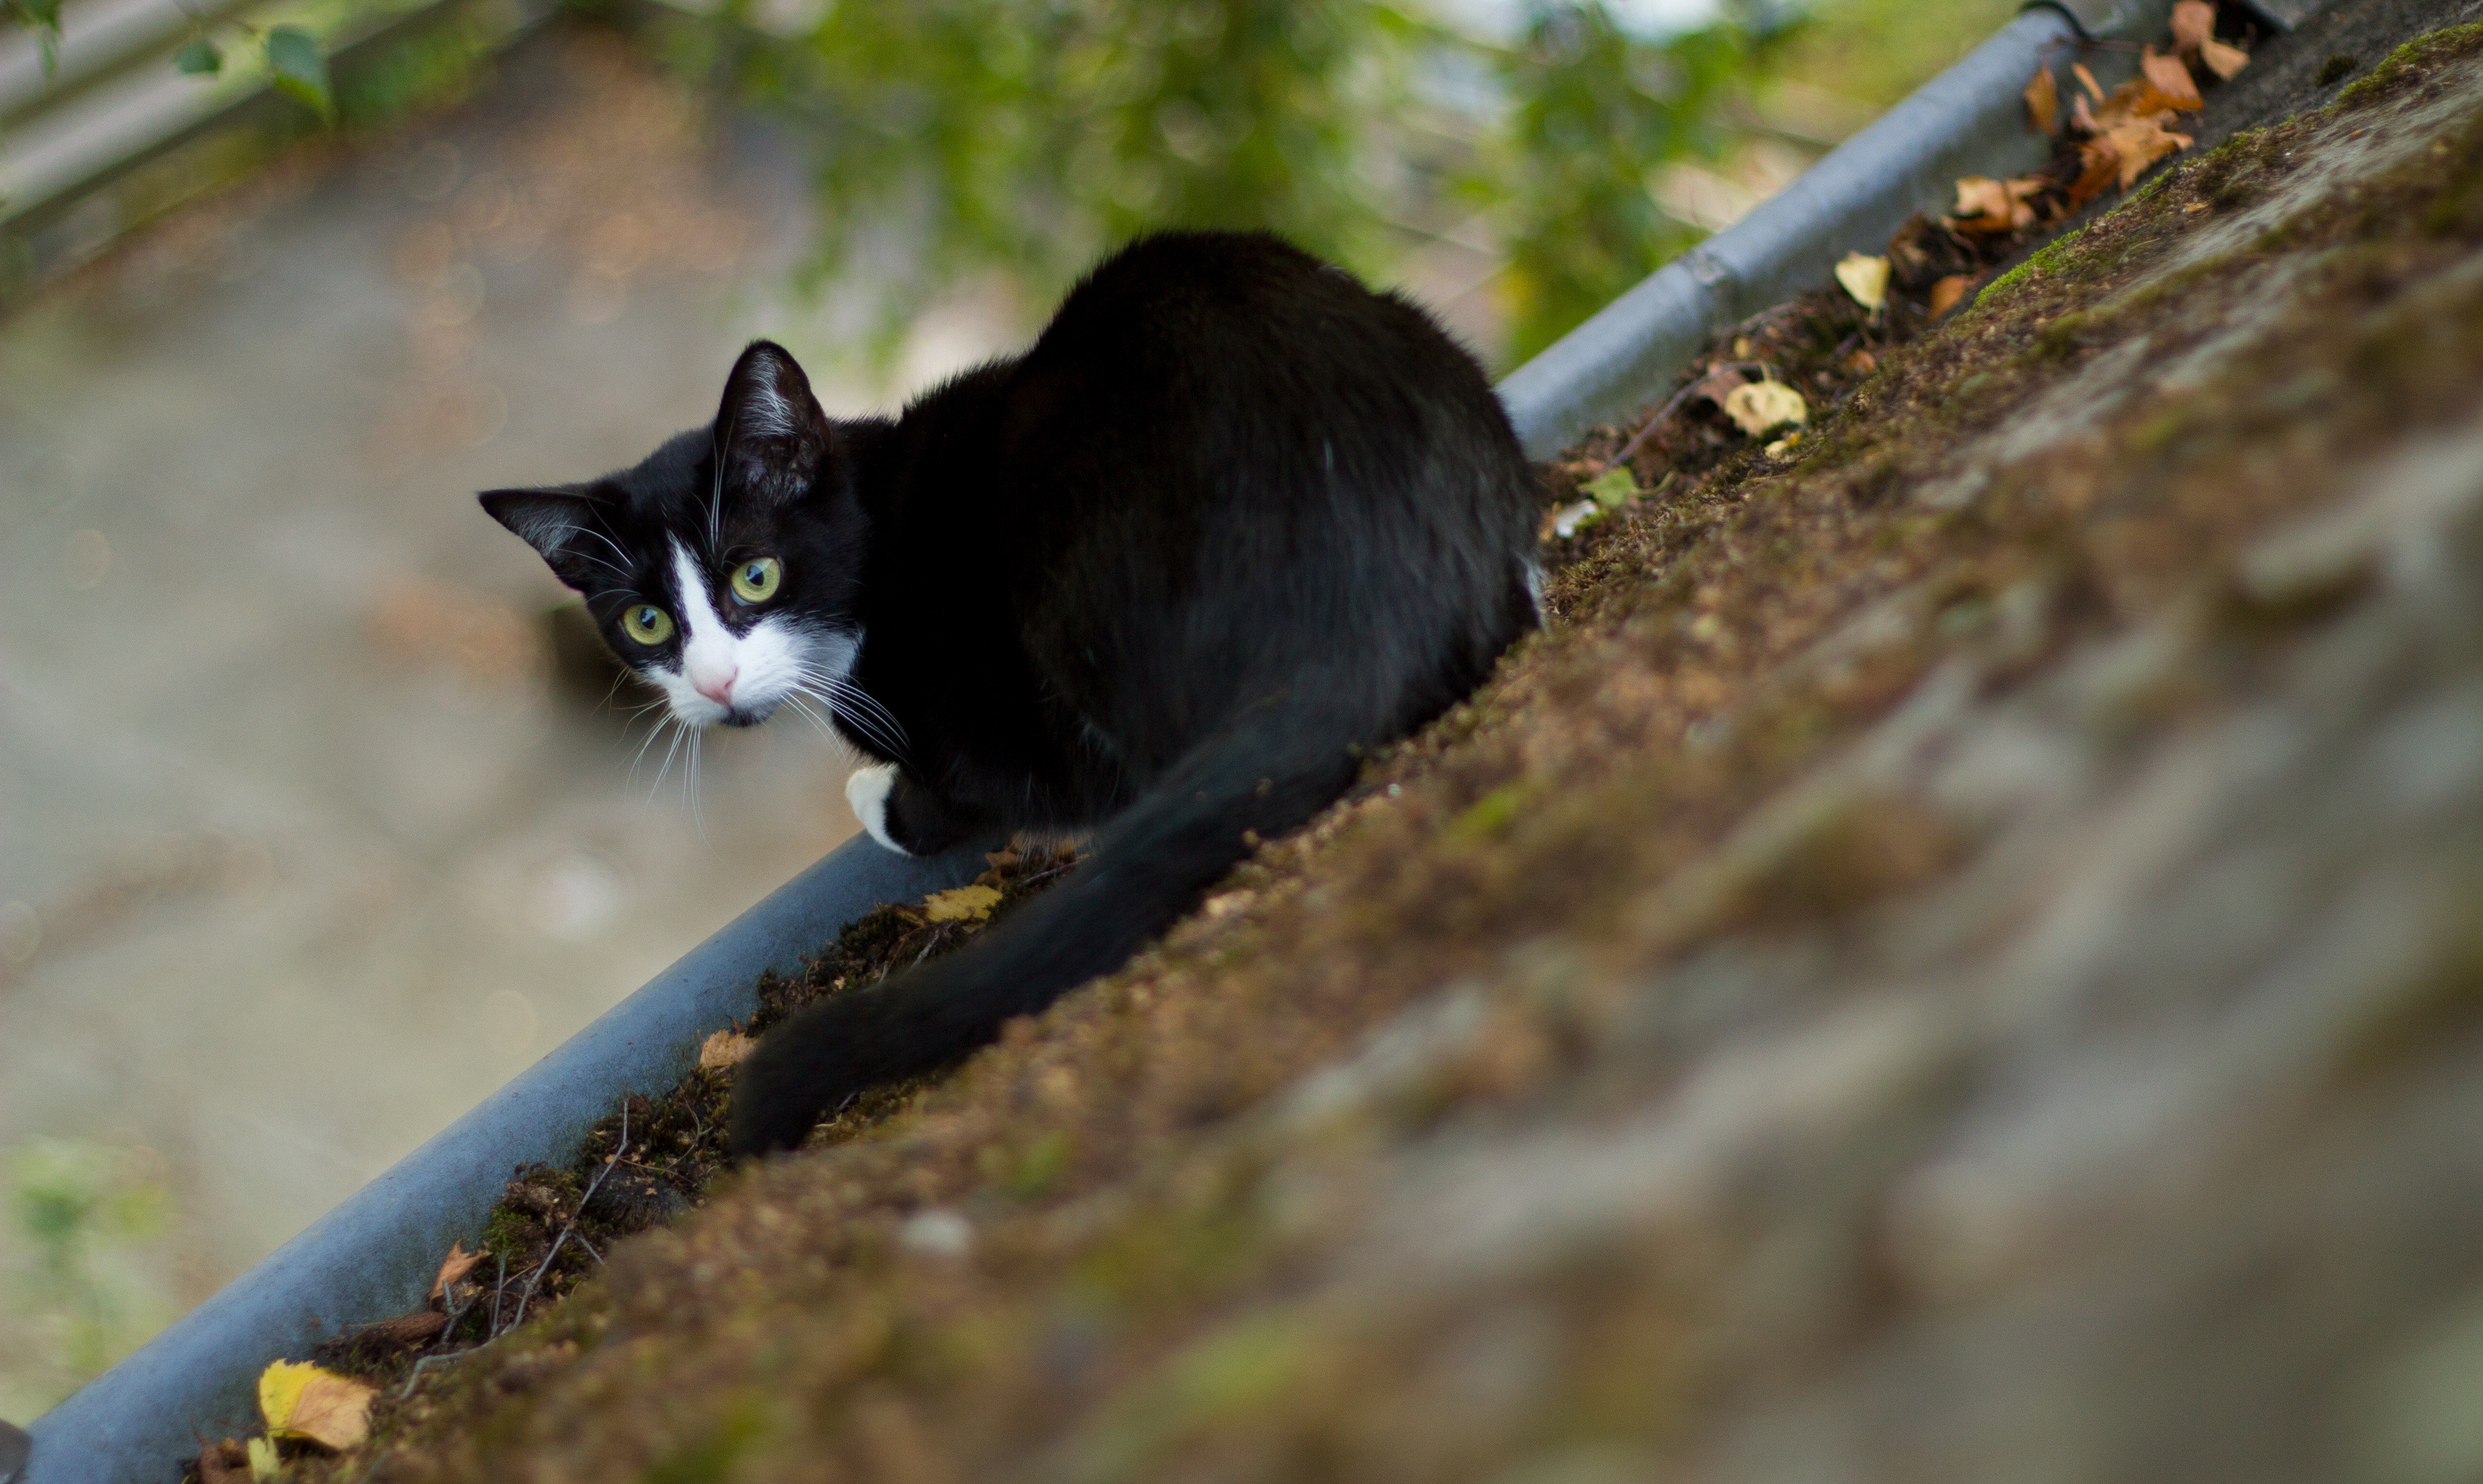
nature, flower, roof, building, animal, wildlife, pet, green, kitten, cat, mammal, fauna, playful, sit, whiskers, vertebrate, mieze, attention, roofs, dear, house roof, small to medium sized cats, cat like mammal